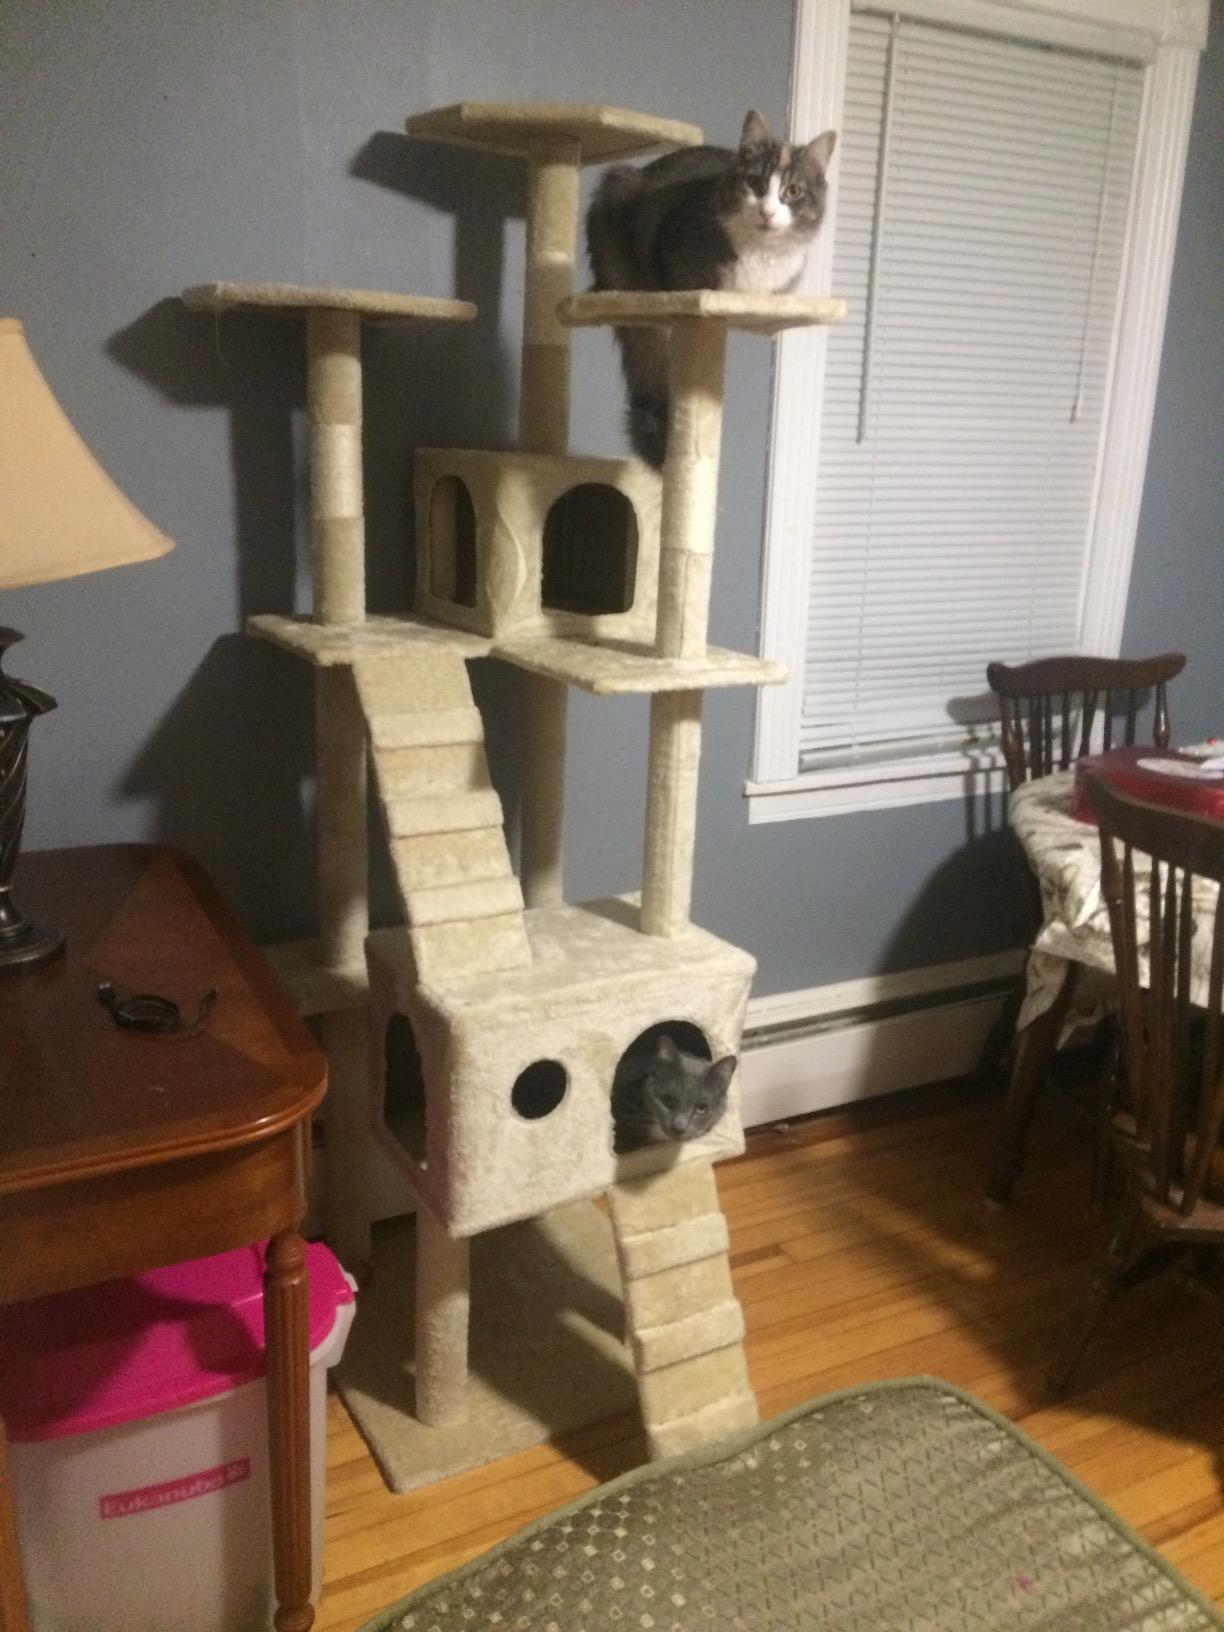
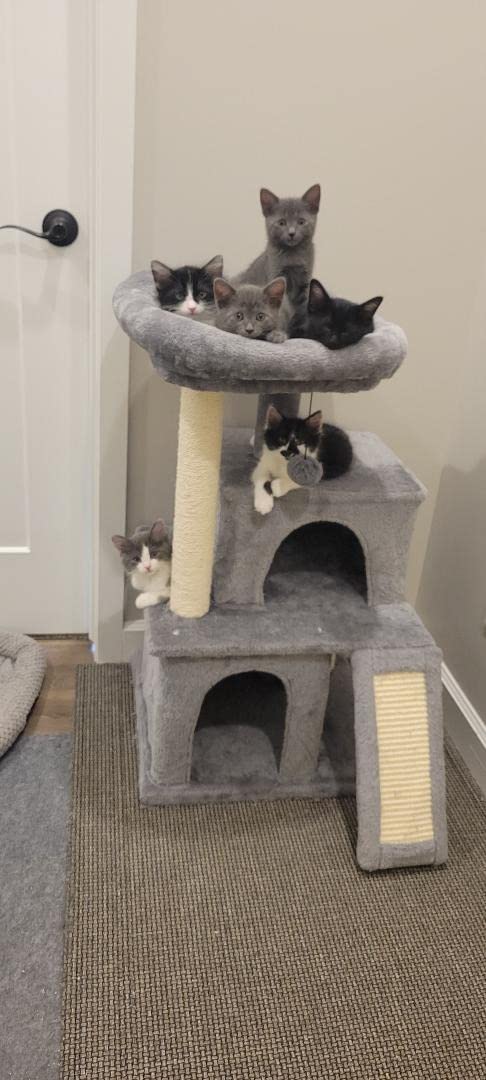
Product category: items_cat tree
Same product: no